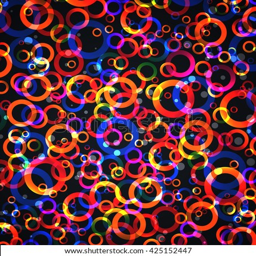
vector abstract colored circles on a dark background , colorful card